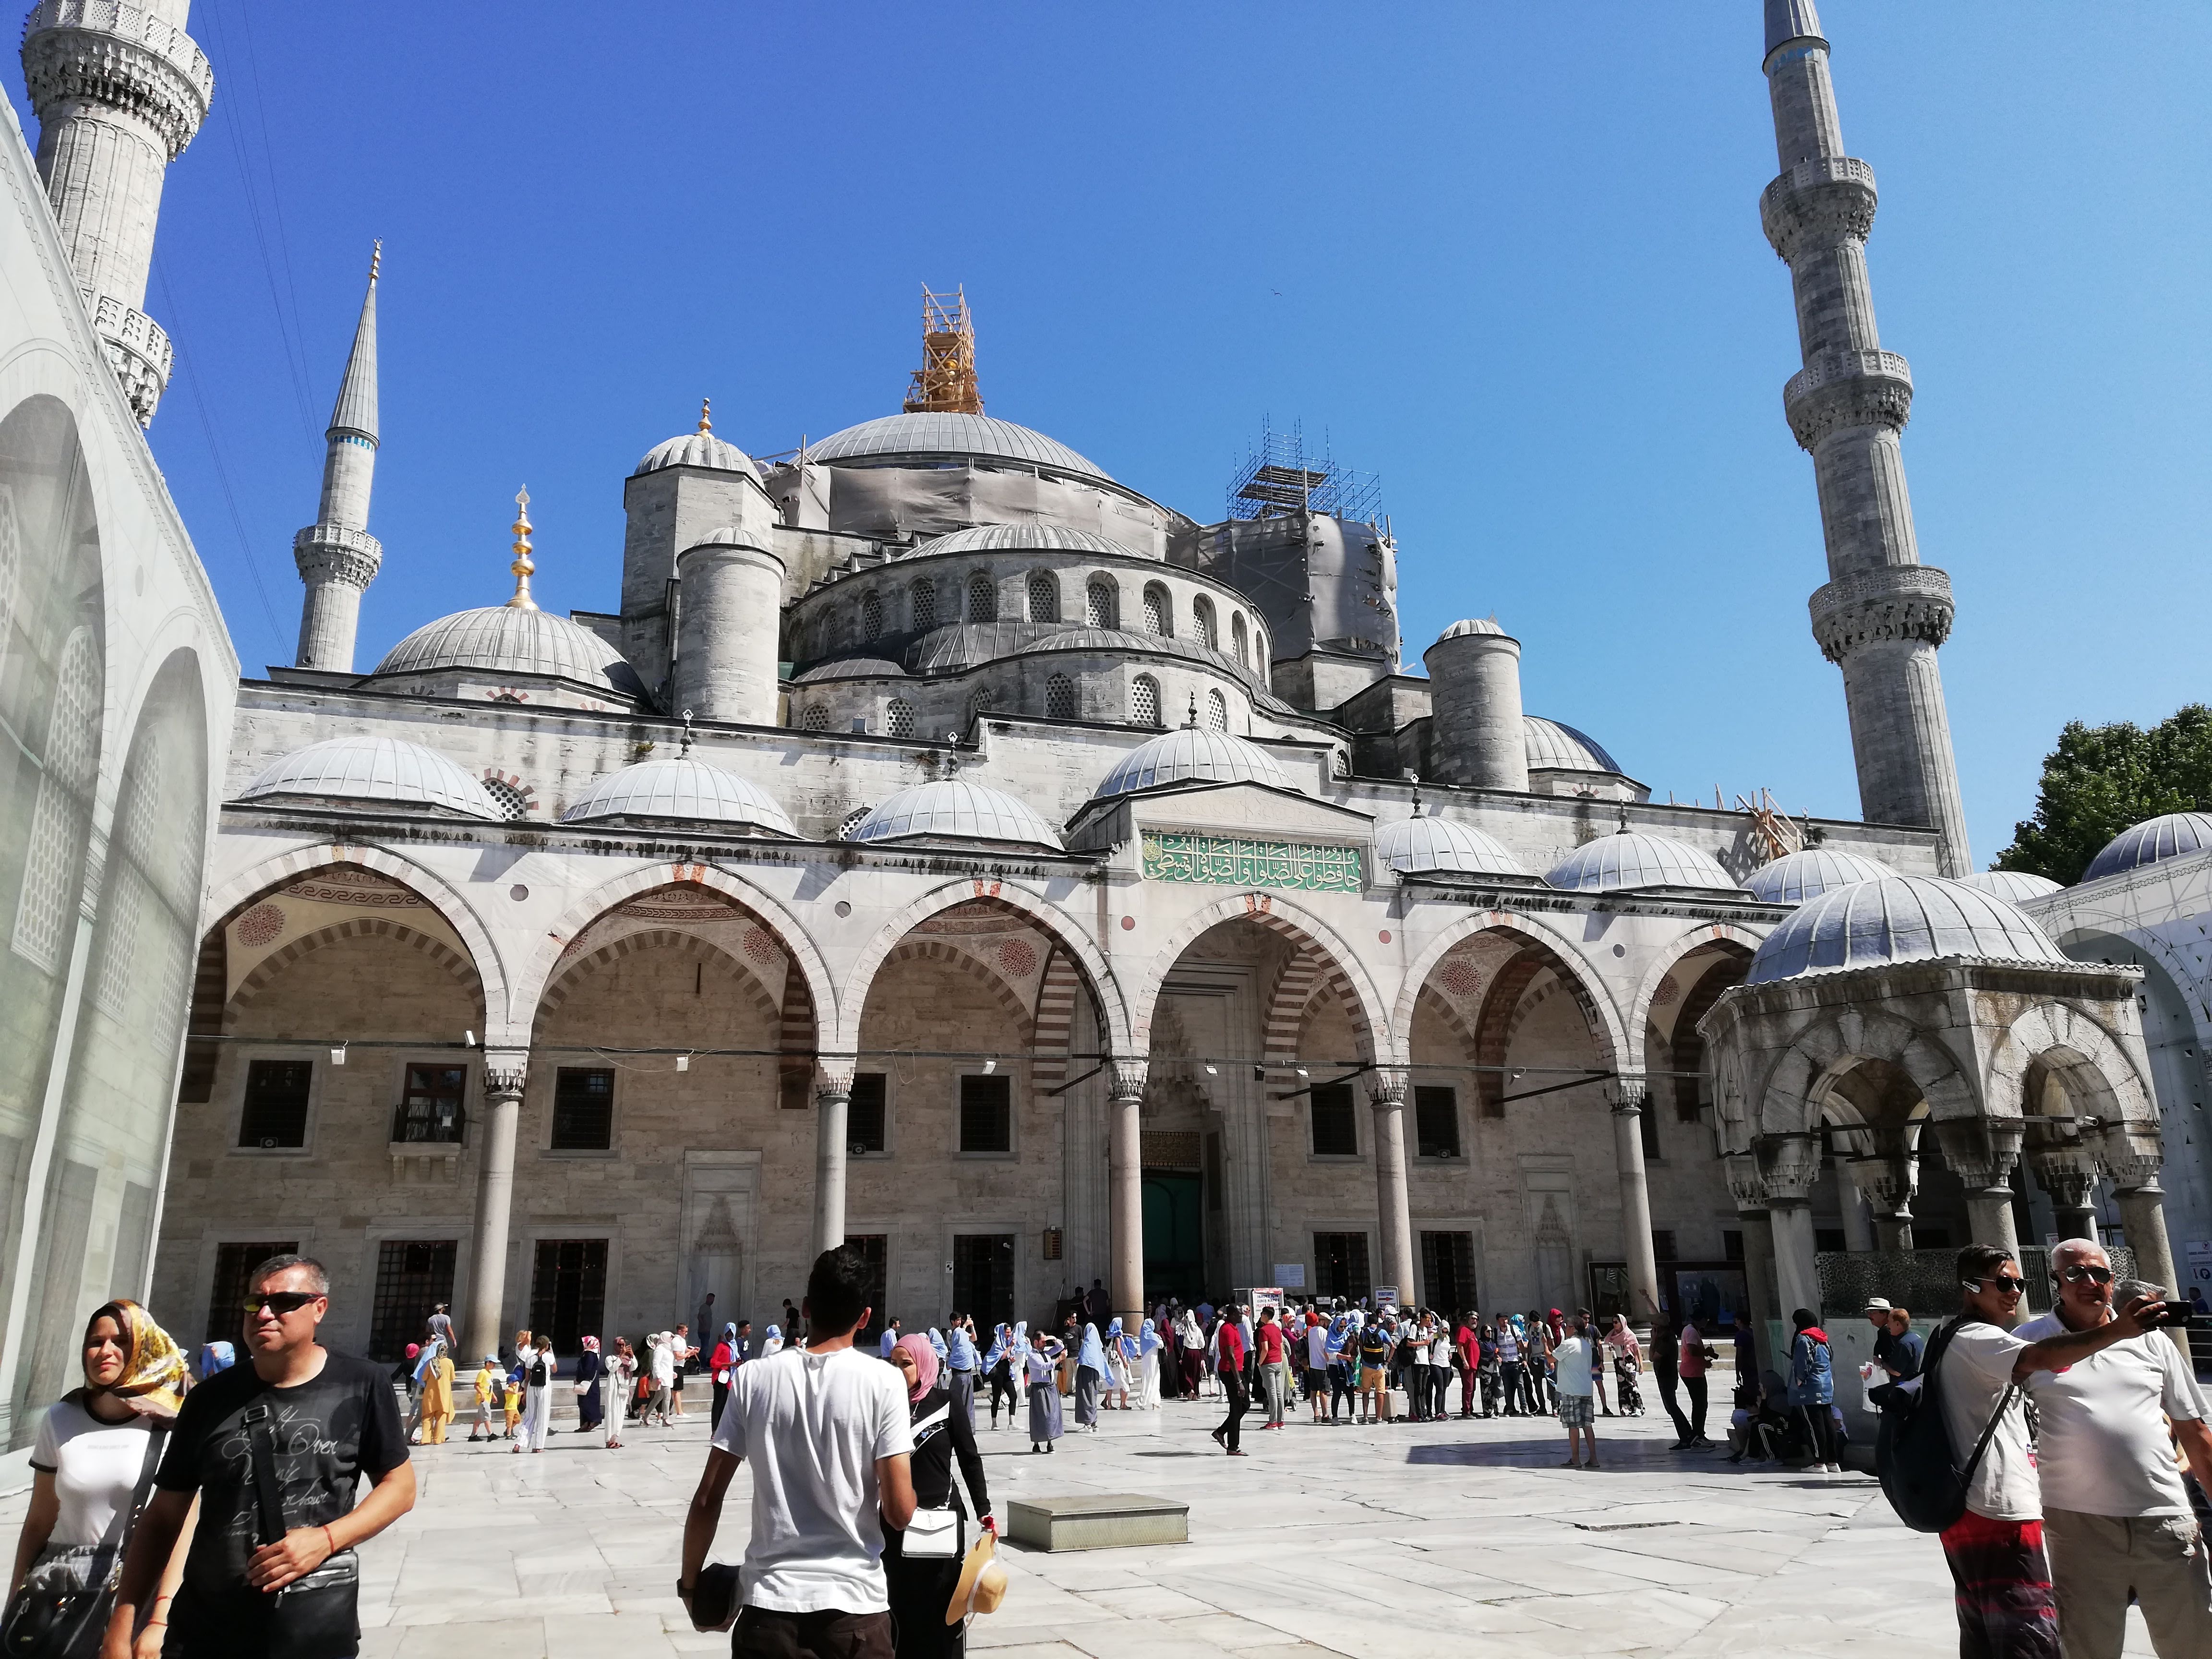
istanbul, place of worship, landmark, khanqah, building, mosque, holy places, dome, byzantine architecture, tourism, historic site, architecture, tourist attraction, temple, classical architecture, unesco world heritage site, facade, city